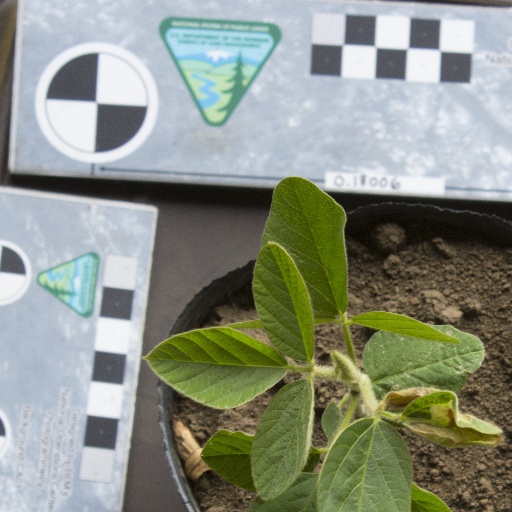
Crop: soybean